Montgomery, Powys

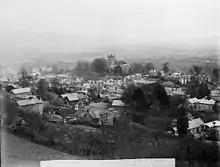
South view of Montgomery (1885)

The Old Bell Museum is a former 16th-century inn. It has been converted into a museum.